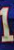
Number: 1